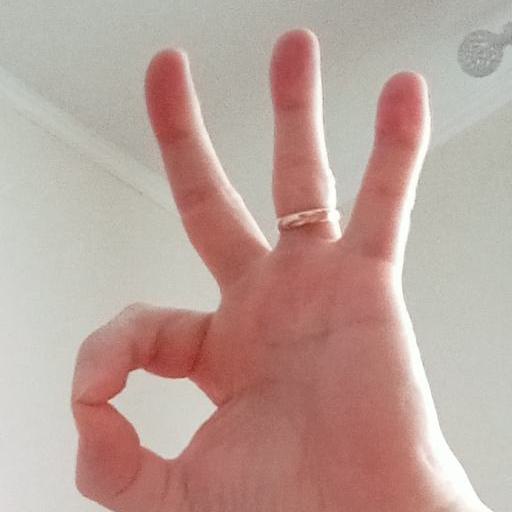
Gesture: ok